Jay Silverheels

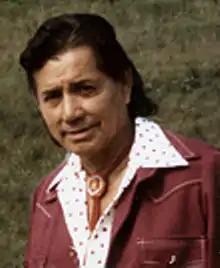
Silverheels at The Meadows Racetrack in Pennsylvania, 1970s

Jay Silverheels (born Harold Jay Smith; May 26, 1912 – March 5, 1980) was a First Nations and Mohawk actor and athlete, descended from three Iroquois nations. He was well known for his role as Tonto, the Native American companion of the Lone Ranger in the American Western television series "The Lone Ranger".